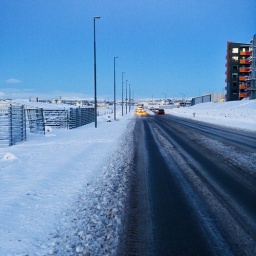
standing in the road taking photographs